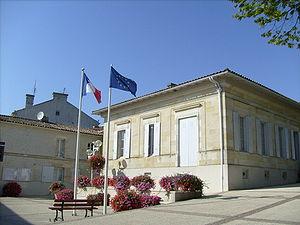
Mairie de Meschers
Meschers-sur-Gironde est une commune du Sud-Ouest de la France, située dans le département de la Charente-Maritime. Ses habitants sont appelés les Michelais et les Michelaises.